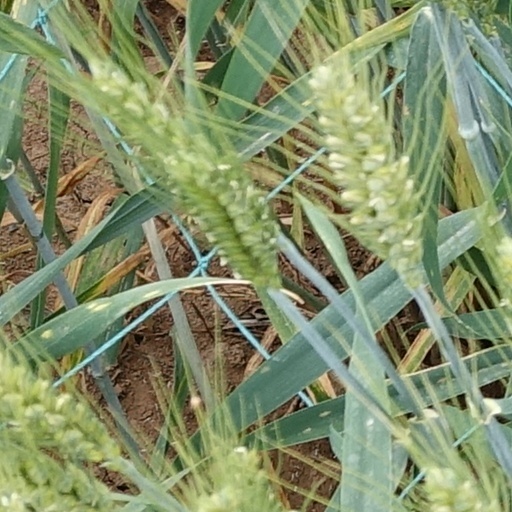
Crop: wheat